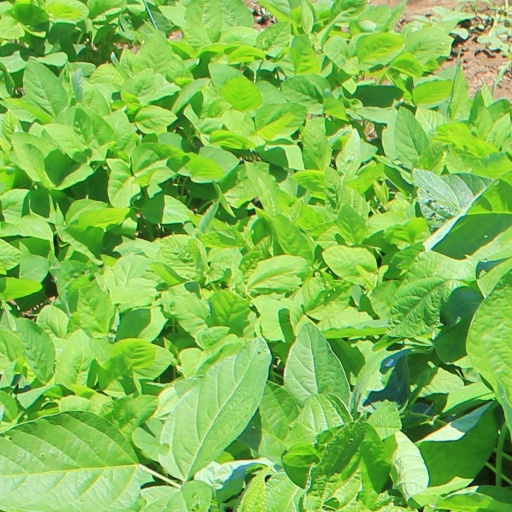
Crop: soybean